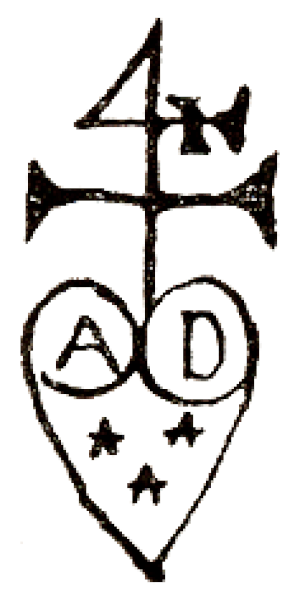
Un quatre de chiffre surmontant un coeur
Le quatre de chiffre est un symbole, ou un ensemble de symboles, de la forme du chiffre 4 auquel s'ajoutent souvent des lignes supplémentaires, horizontales ou verticales, et qui se combine généralement avec diverses autres marques, lettres ou monogrammes, pour former un ensemble complexe où le chiffre 4 occupe souvent la partie supérieure. Il fait partie des anciennes marques corporatives, des marques d'éditeurs, de marchands grossistes qui utilisaient largement ce type de marque de fabrique, surtout aux XV°-XVI° siècles. Les familles bourgeoises opulentes l'utilisaient aussi comme le faisaient les nobles avec leurs armoiries pour marquer leurs propriétés, leurs privilèges ou leurs libéralités.